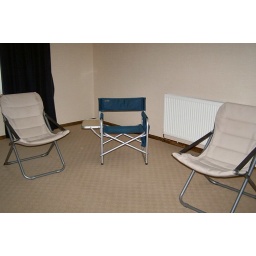
Garden chairs to sit on in the lounge